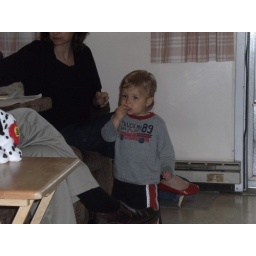
Simon and Mommyeating waffles and apples at grandpa and grandma tost house in Ava, mo